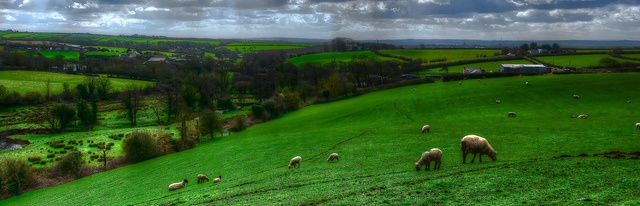
A herd of animals grazing on a lush green hillside.
a field that has a group of sheep in it
A herd of sheep grazing on the green grass.
A herd of sheep grazing on a large field of grass.
a couple of sheep are standing in a grassy field